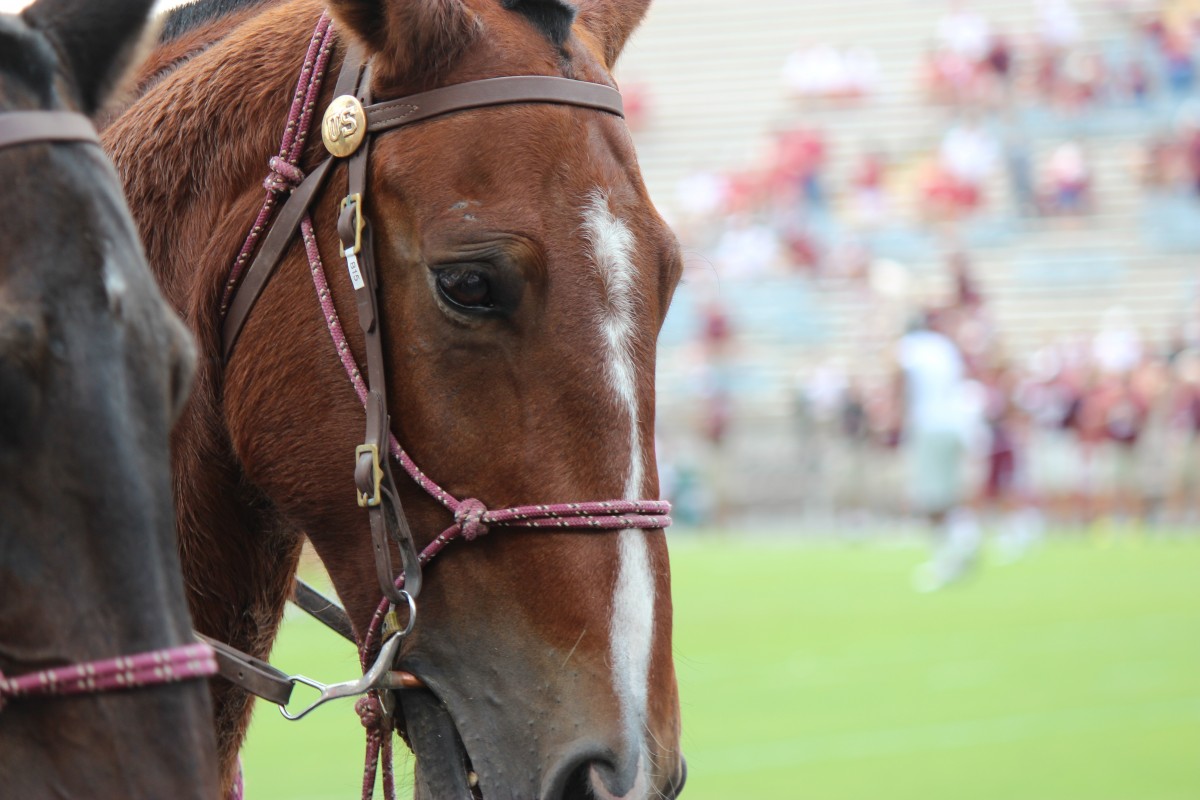
Tags: stallion, mane, bridle, mare, jockey, halter, western riding, equestrianism, barrel racing, horse like mammal, horse harness, horse tack, animal sports, english riding, equestrian sport